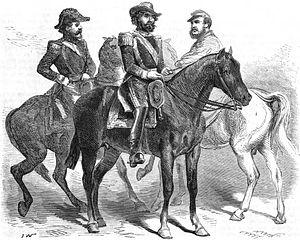
Recontre des généraux Florès, Mitre et du maréchal Lopez. - D'aprés un dessin de M. MeyerPortuguês: Reencontro dos generais Flores, Mitre e do marechal López (Entrevista de Yatayti-Corá).